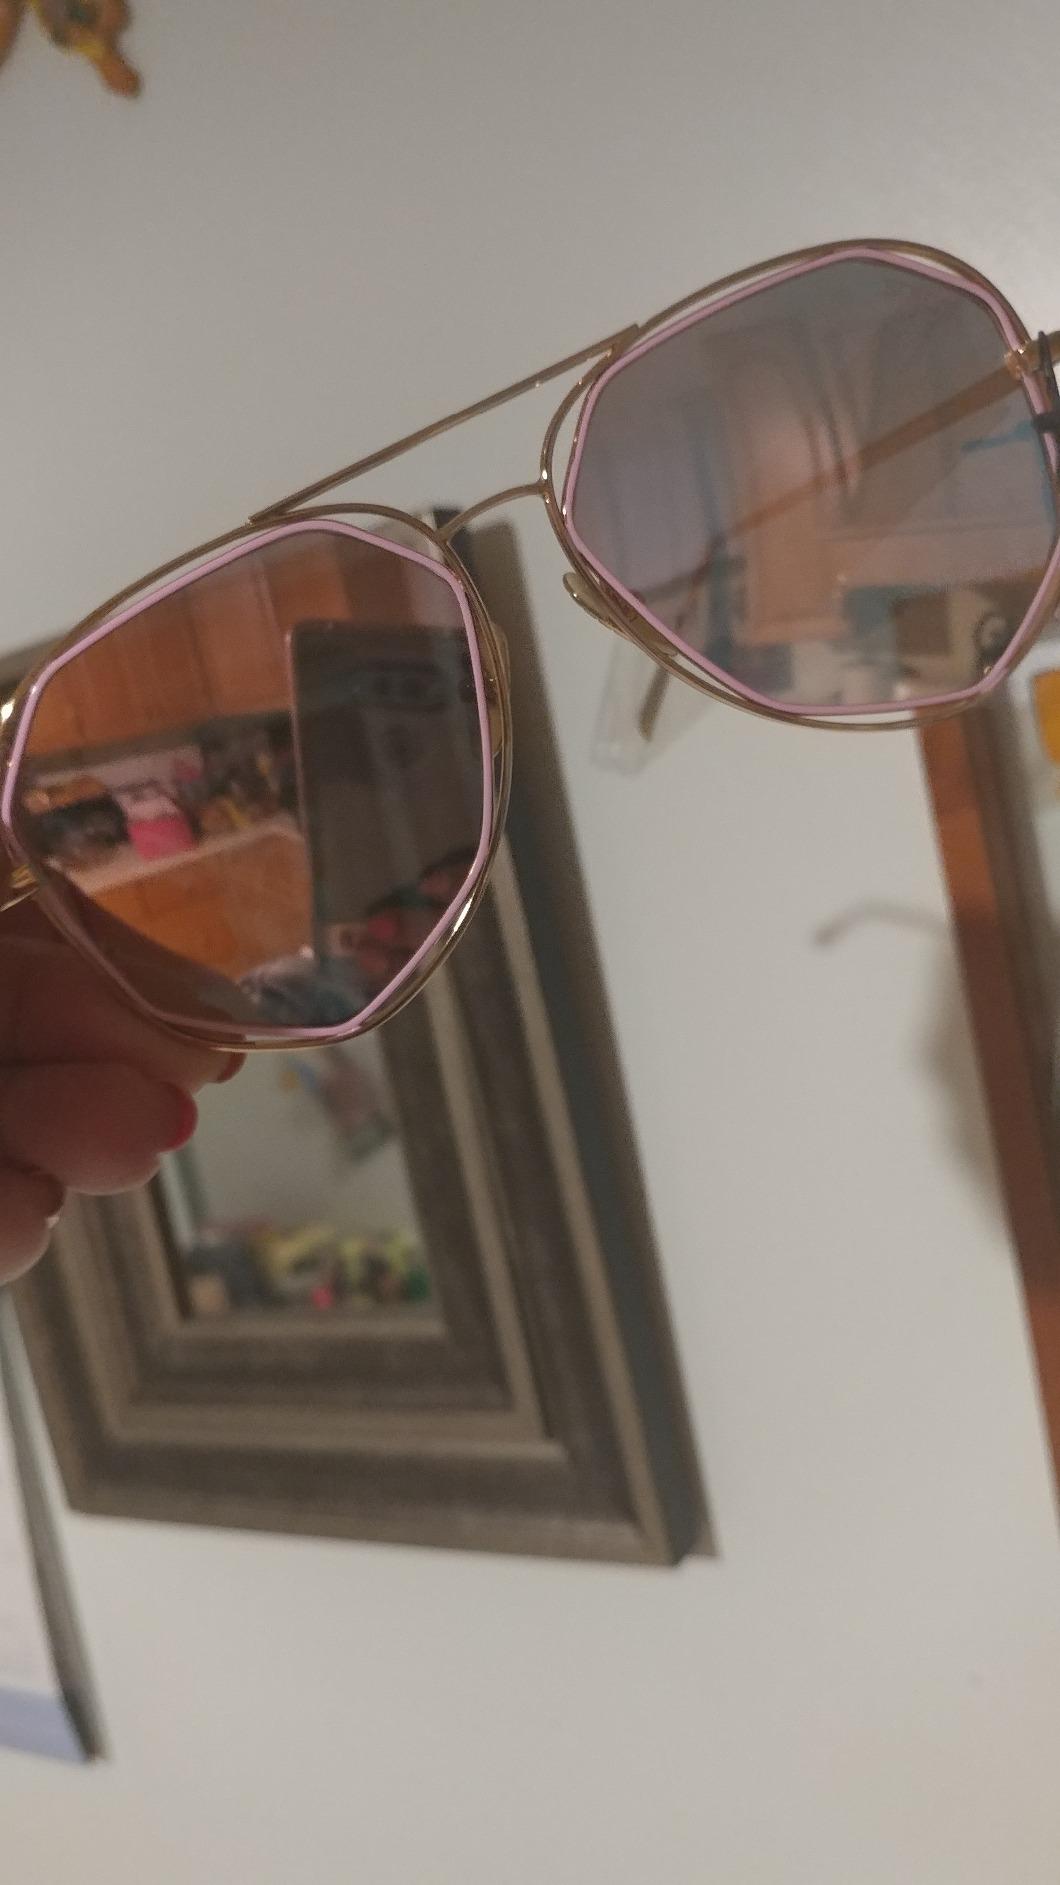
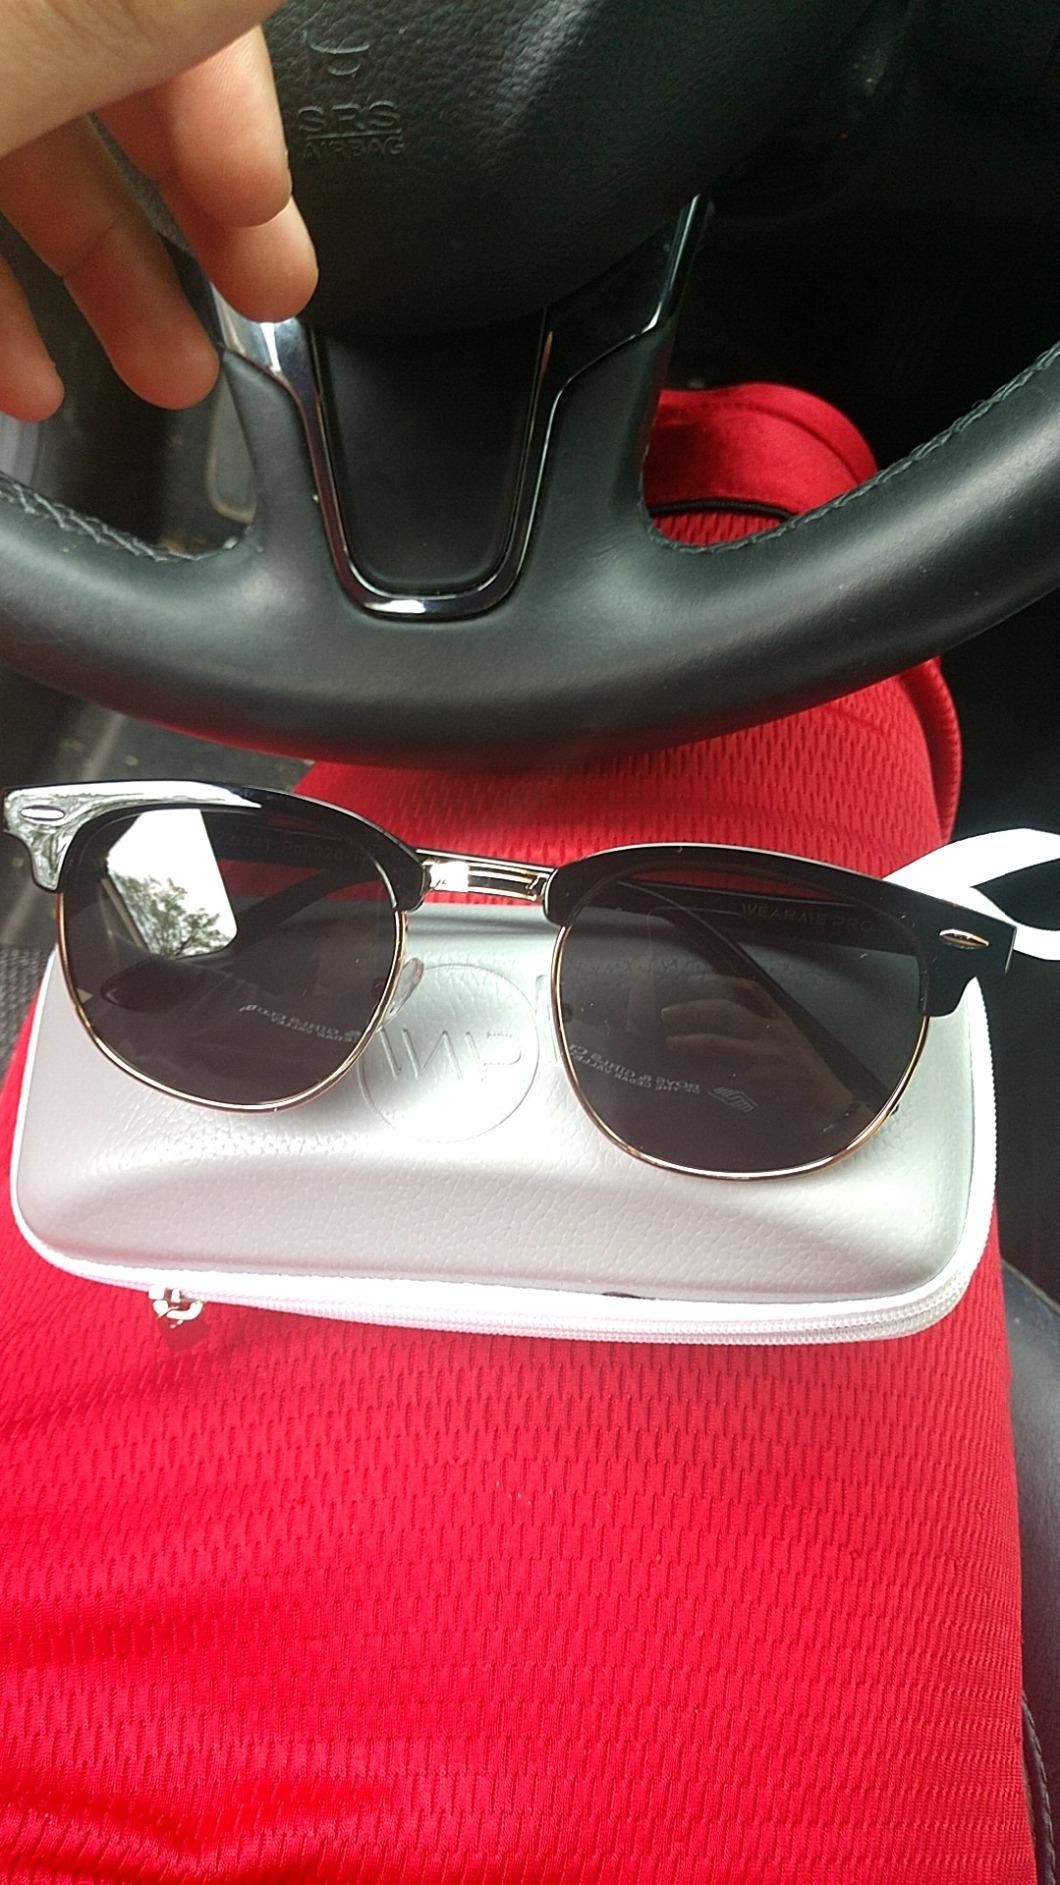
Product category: accessories_sunglasses
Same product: no